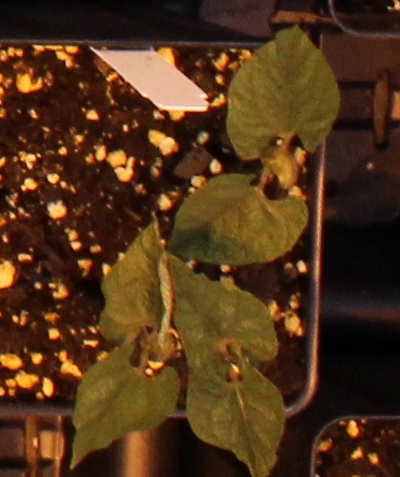
Label: Blackbean